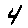
Label: 4